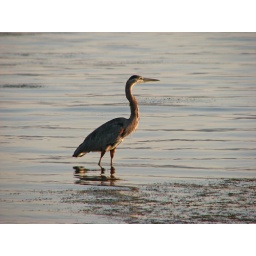
blue heron wading in water at sunrise